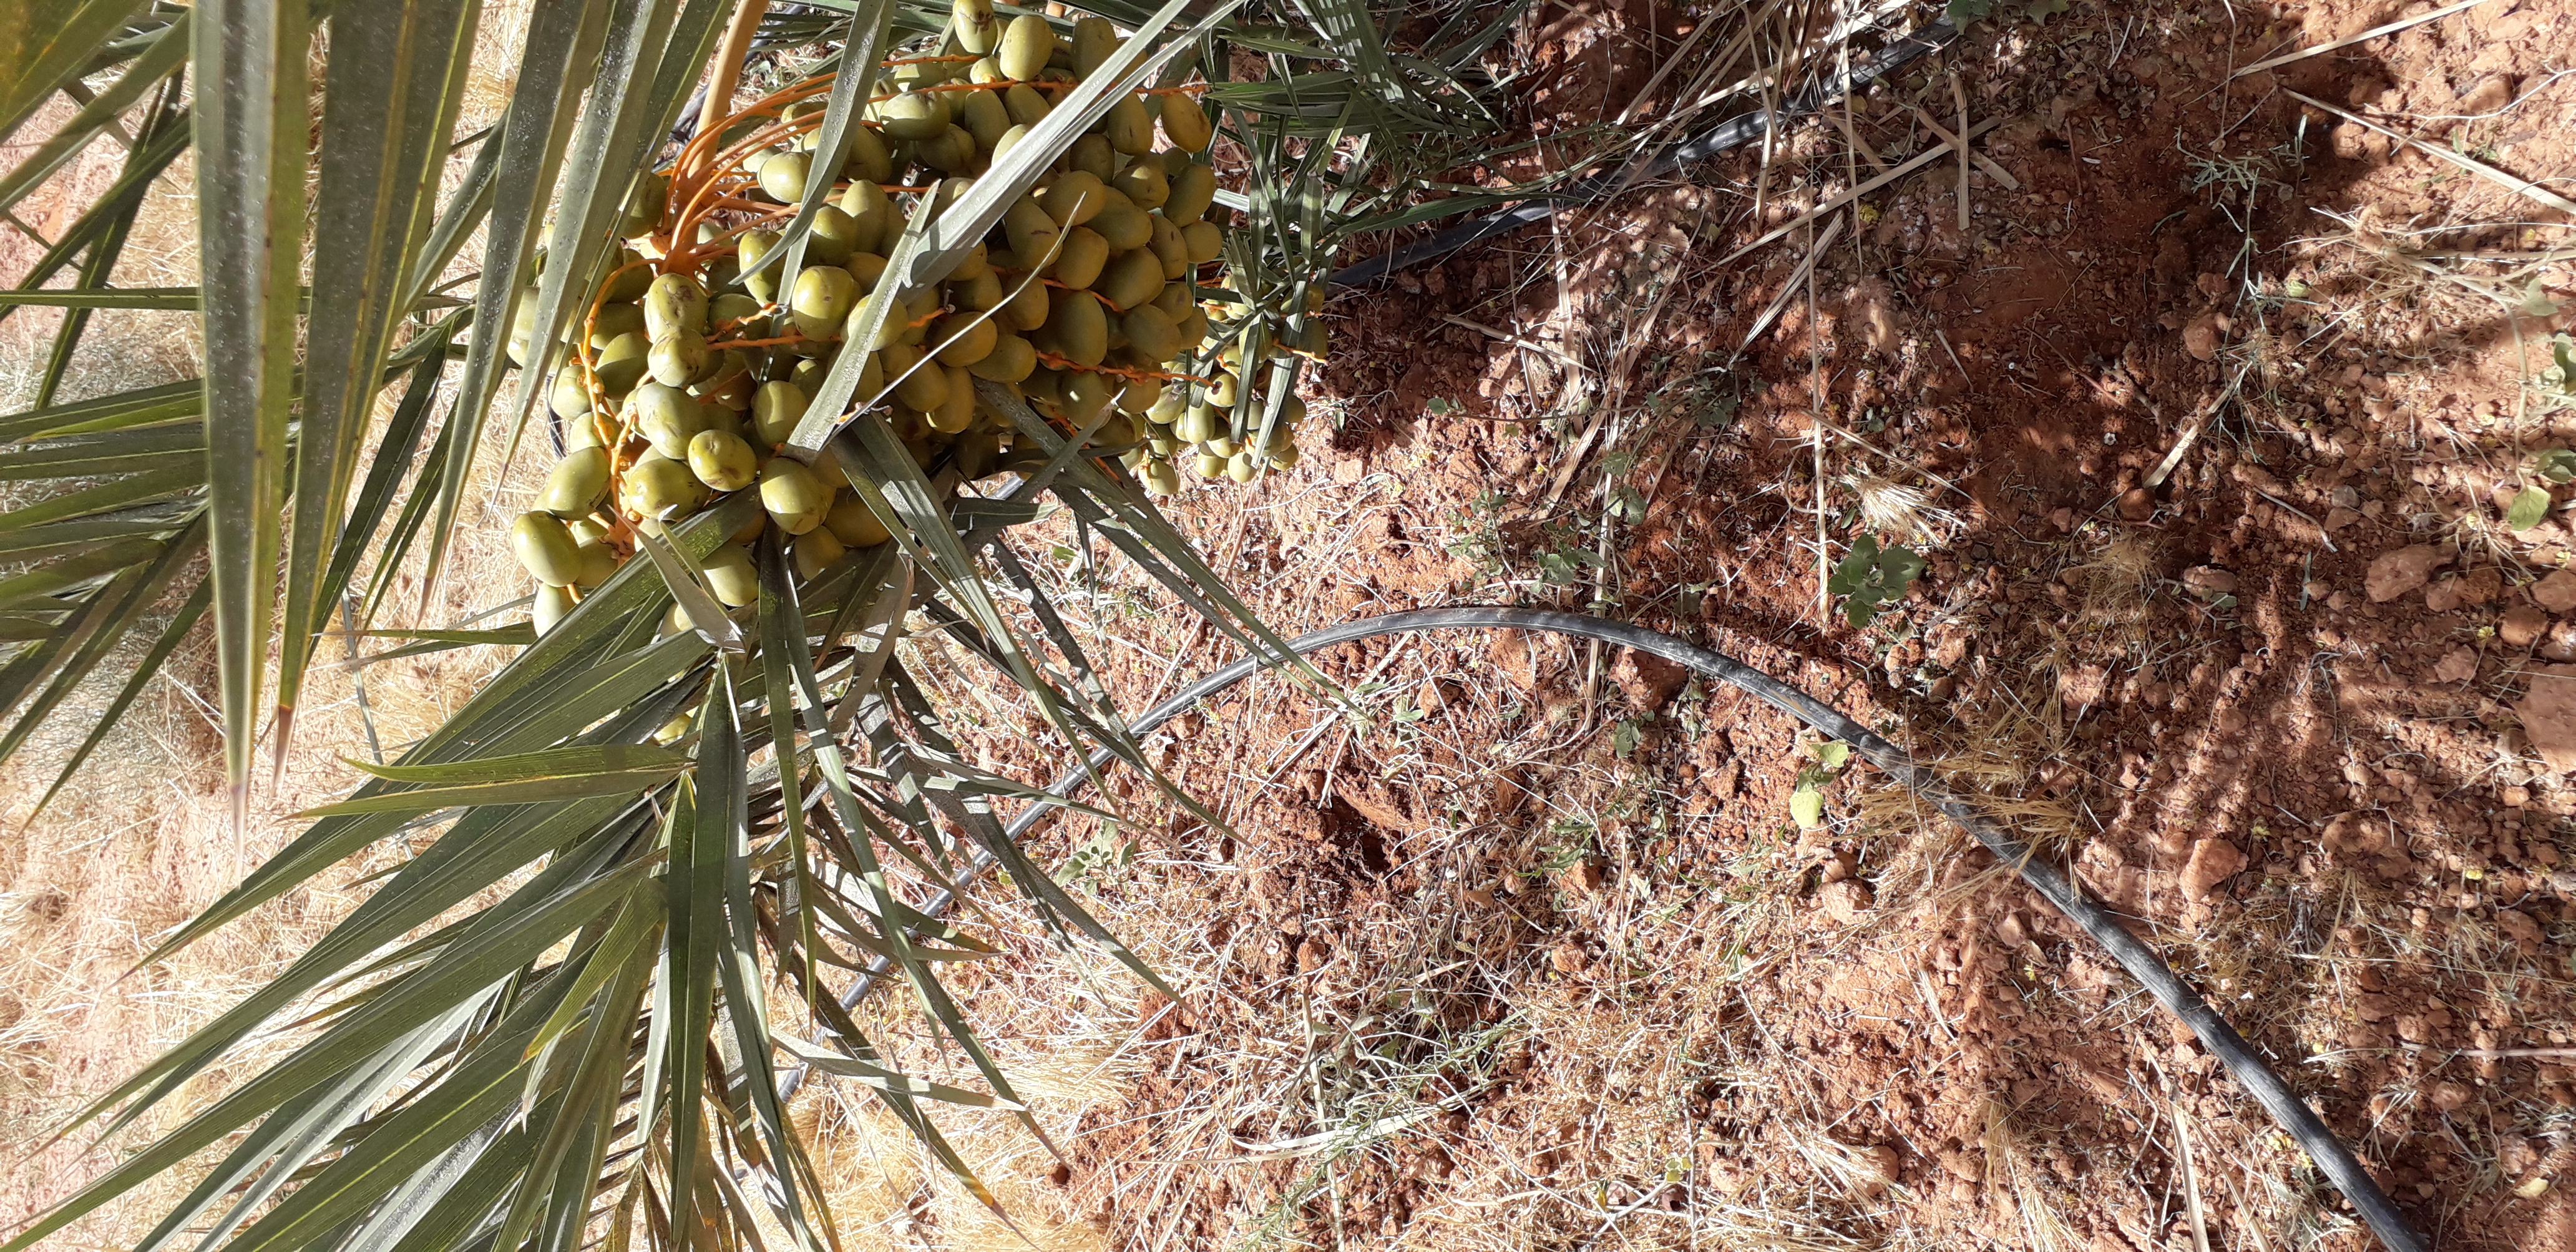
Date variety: Boufagous